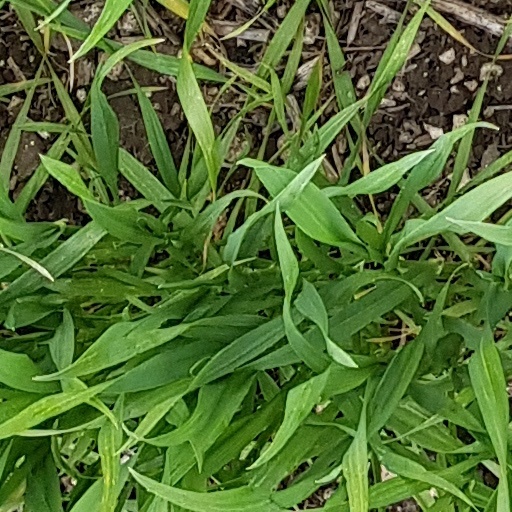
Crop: wheat